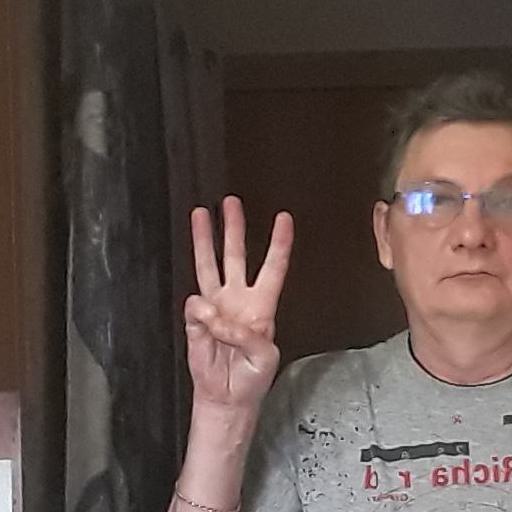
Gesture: three